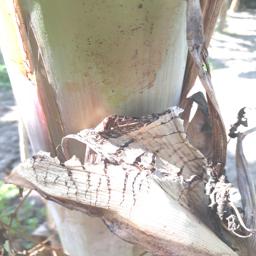
Label: BACTERIAL SOFT ROT